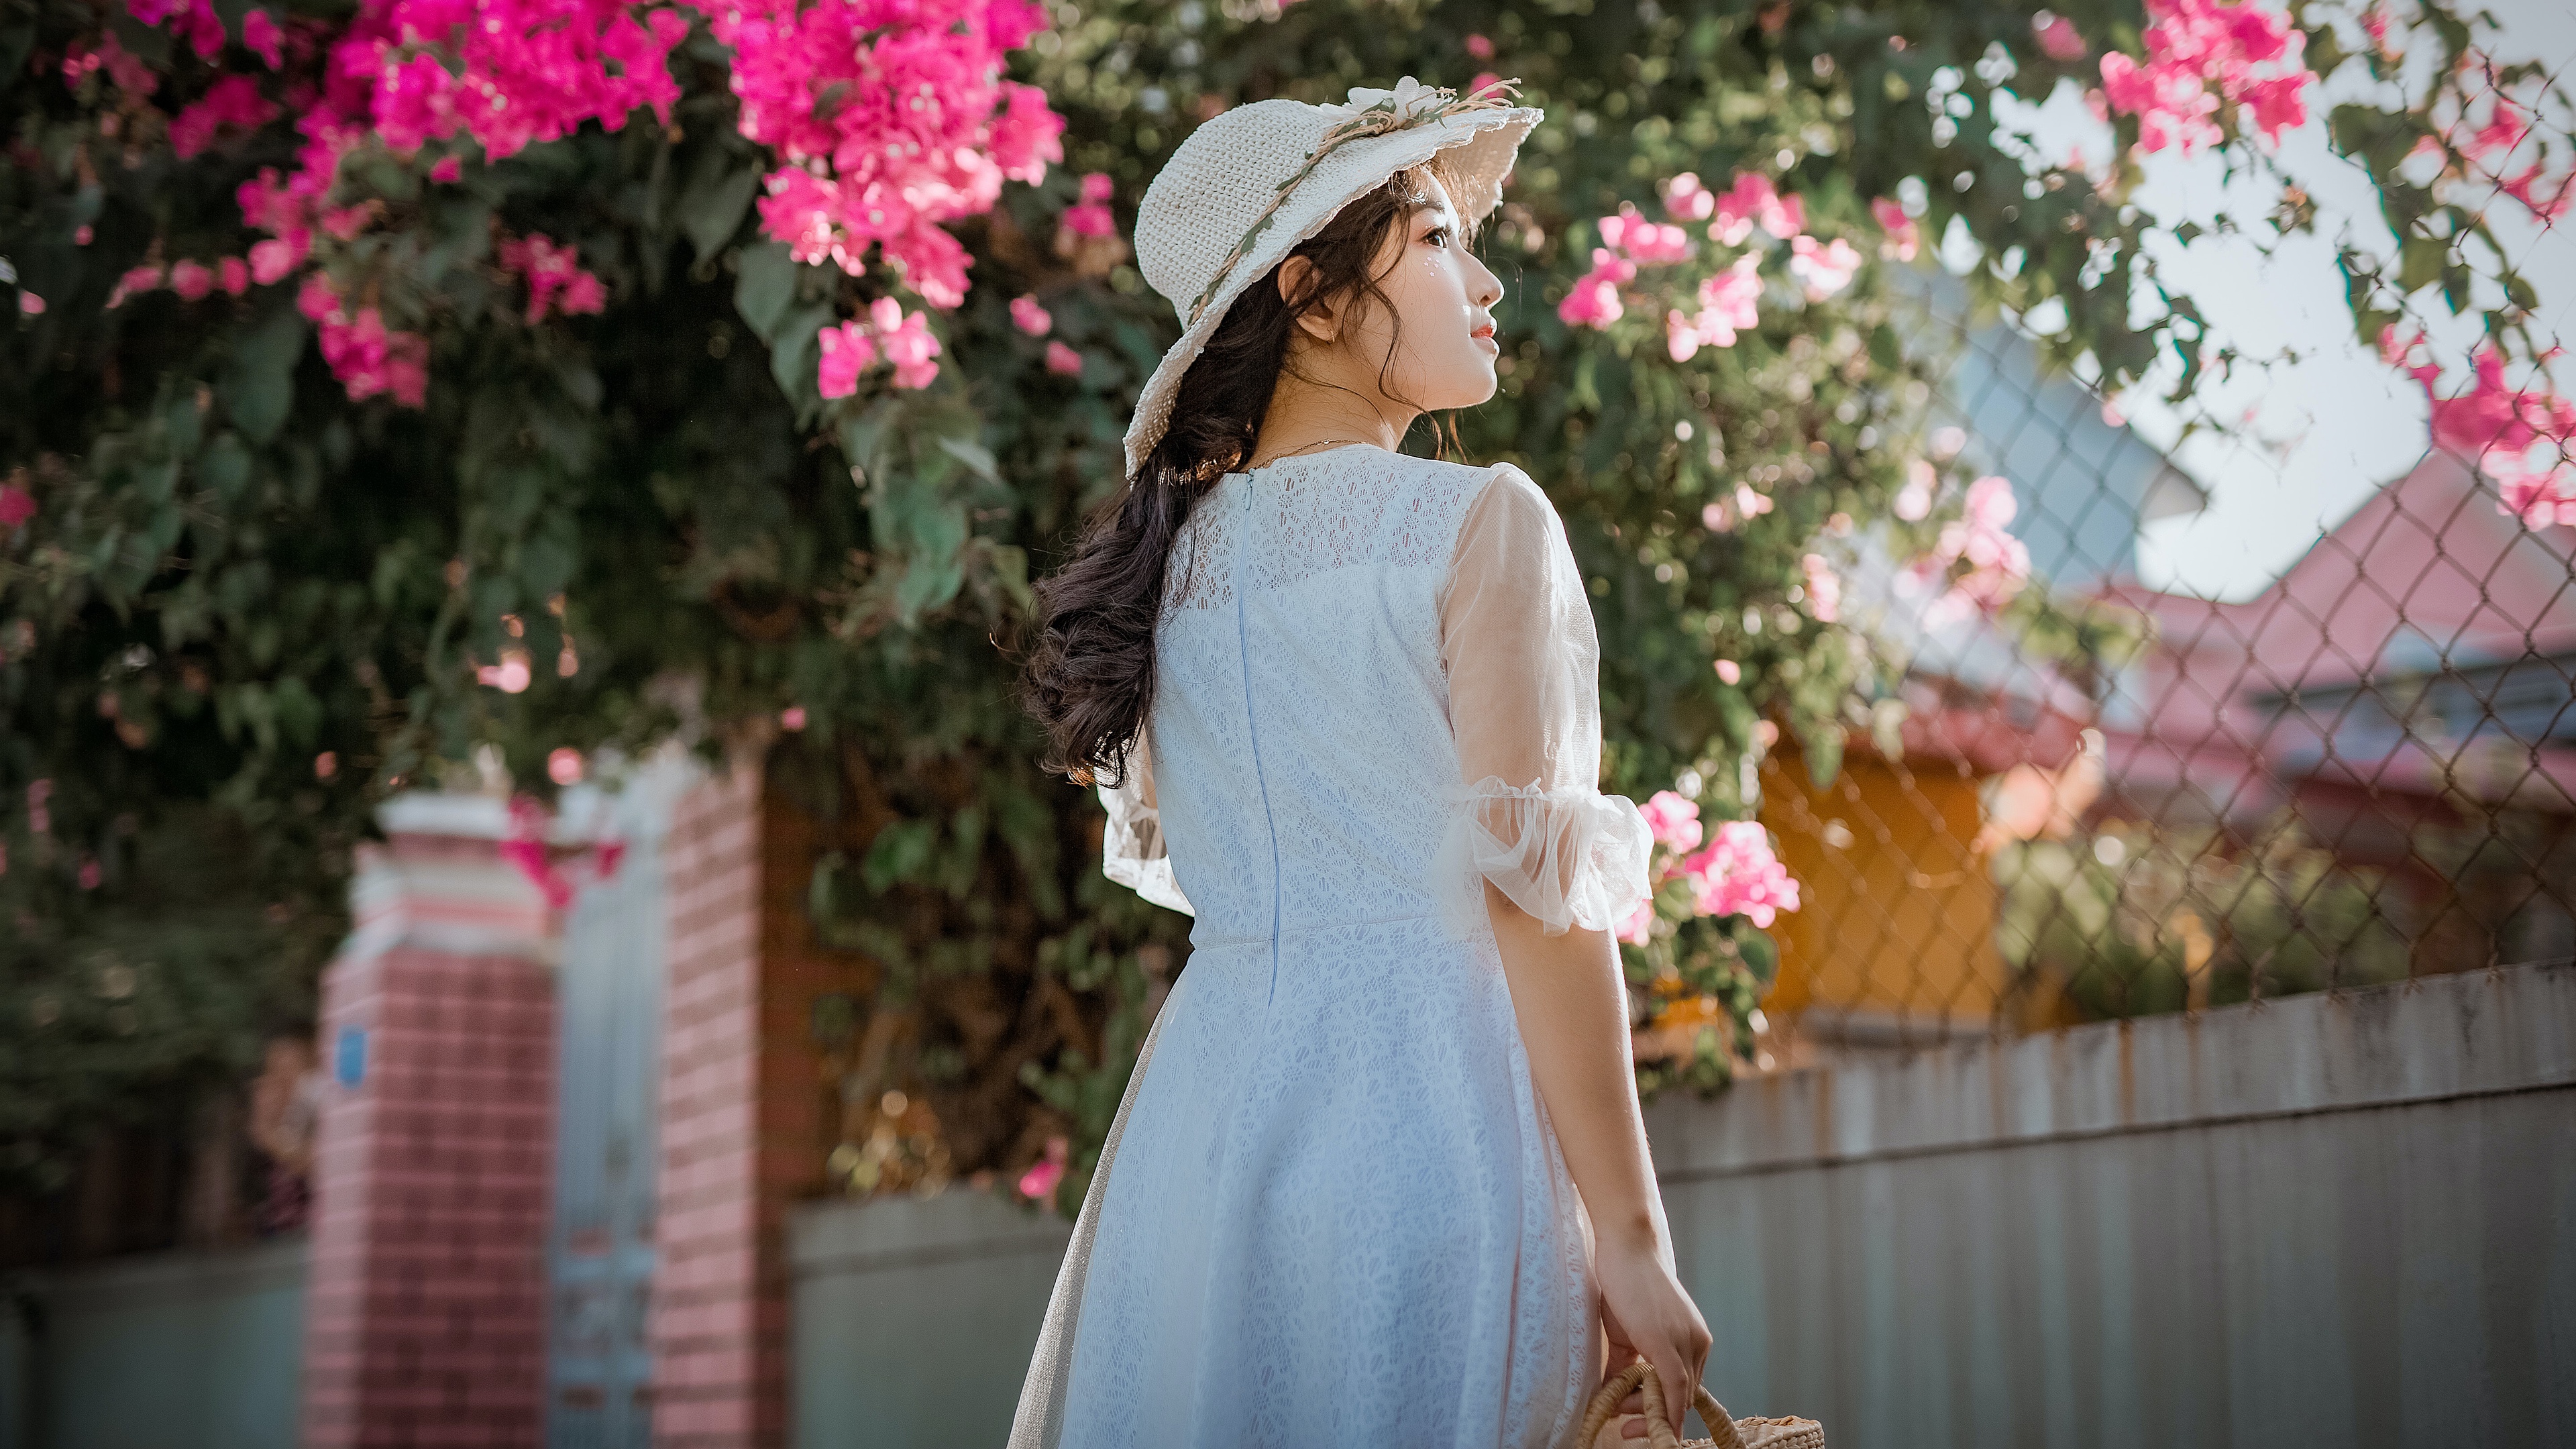
girl, girls, woman, model, person, photo, wallpaper, flower, plant, arm, white, fashion, dress, cap, petal, textile, sleeve, street fashion, standing, pink, waist, happy, tree, day dress, grass, magenta, formal wear, gown, flower arranging, blond, peach, event, headpiece, floral design, bridal party dress, fashion accessory, fashion model, brown hair, spring, blossom, garden, bridal accessory, eyewear, floristry, shrub, rose family, portrait photography, top, photo shoot, hair accessory, ceremony, bouquet, costume, bridal clothing